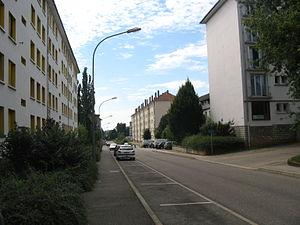
Entre 1973 et 2014 la ville de Besançon ainsi qu'une partie de son agglomération étaient divisée en six cantons, comptant au total environ 129 067 habitants en 2006.
Cet article décrit les principaux quartiers de Besançon ainsi que les secteurs de ces derniers. Les quartiers de Besançon présentent une étonnante diversité, de Velotte aux allures de village champêtre à la vaste ZUP de Planoise en passant par La Boucle et Battant au patrimoine architectural remarquable.
Orchamps ou les Orchamps est un quartier de Besançon situé au Nord-Est de la ville. Il est, avec Palente, un secteur sorti de terre durant les années 1960. En 1990 le secteur comptait, avec Palente, plus de 5 300 habitants.